West Ealing railway station

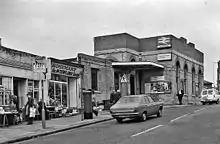
The original station building in 1978

Originally the station consisted of four platforms in a staggered layout: platform 1 (along with a siding) and the island comprising platforms 2 and 3 to the west of the Drayton Green Road bridge, and platform 4 on the east side. The station was located next to the London Co-operative Society's main creamery, and so was equipped with a dedicated milk train platform in the mid-1900s.